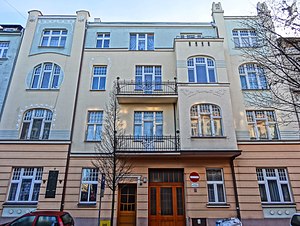
Bydgoszcz / Galleri
Bydgoszcz er en by i det nordlige Polen med 359.428 indbyggere, hovedstad i voivodskabet kujawsko-pomorskie. Bydgoszcz har et areal på 174.57 km² og ligger ved floden Brda.